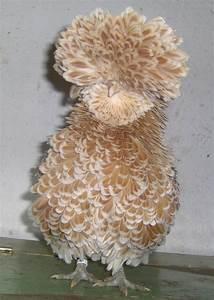
chicken